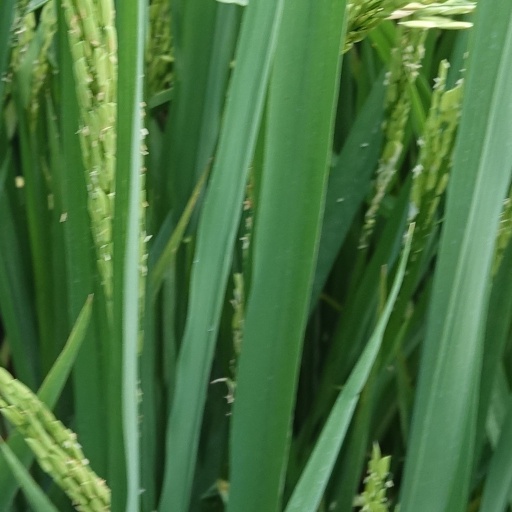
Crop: rice